Péter Biros

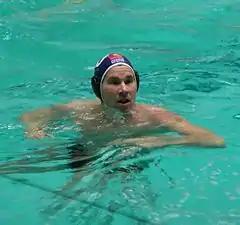
Biros in 2007

Péter Biros (born 5 April 1976) is a Hungarian former water polo player, who played on the gold medal squads at the 2000 Summer Olympics, 2004 Summer Olympics and 2008 Summer Olympics, which makes him one of six male athletes who won three Olympic gold medals in water polo. ( Kiss Szecsi Molnar Kasas Benedek Biros) He also competed at the 2012 Summer Olympics.